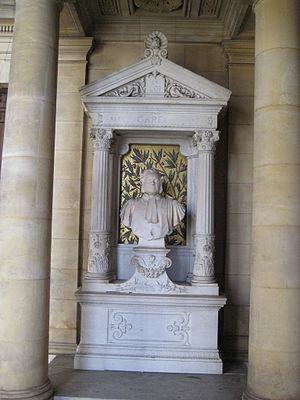
Monument à Alexandre Carel dans le palais de justice de Caen. Buste sculpté par le sculpteur caennais Charles Lemarquier. Le décor a été dessiné par l’architecte Auguste Nicolas et exécuté par la maison Jacquier.
L'abbaye Saint-Étienne de Fontenay, Fontanetum est une abbaye bénédictine située à Saint-André-sur-Orne dans le Calvados en Normandie. Elle ne doit pas être confondue avec l'abbaye de Fontenay en Bourgogne.
Paul Charles Alfred Lemarquier, né à Caen le 25 février 1870 et mort à Paris le 10 février 1951, est un sculpteur français, second grand prix de Rome en 1893.
Saint-André-sur-Orne est une commune française située dans le département du Calvados en région Normandie, peuplée de 1 831 habitants.